Juvenile sex offenders in the United States

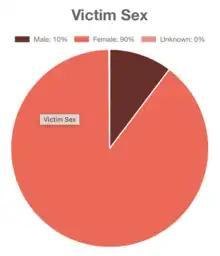
Pie chart of victim sexes

A juvenile sex crime is defined as a legally proscribed sexual crime committed without consent by a minor under the age of 18. The act involves coercion, manipulation, a power imbalance between the perpetrator and victim, and threats of violence. The sexual offenses that fall under juvenile sex crimes range from non-contact to penetration. The severity of the sexual assault in the crime committed is often the amount of trauma and/or injuries the victim has suffered. Typically within these crimes, female children are the majority demographic of those targeted and the majority of offenders are male. Juvenile sex offenders are different than adult sex offenders in a few ways, as captured by National Incident Based Reporting System: they are more likely to be committed in school, offend in groups and against acquaintances, target young children as victims, and to have a male victim, whereas they are less likely than their adult counterpart to commit rape.